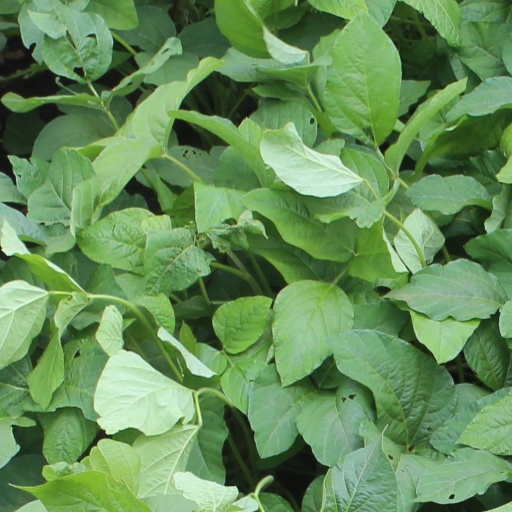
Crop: soybean